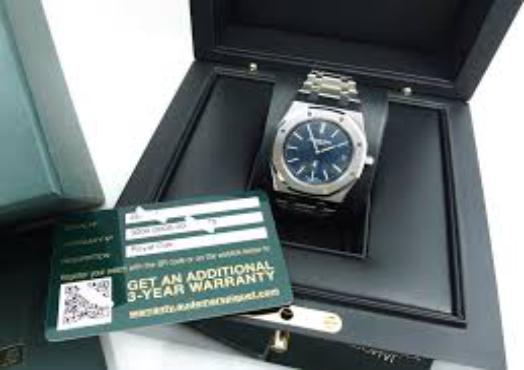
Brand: Audemars Piguet
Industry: Clothes